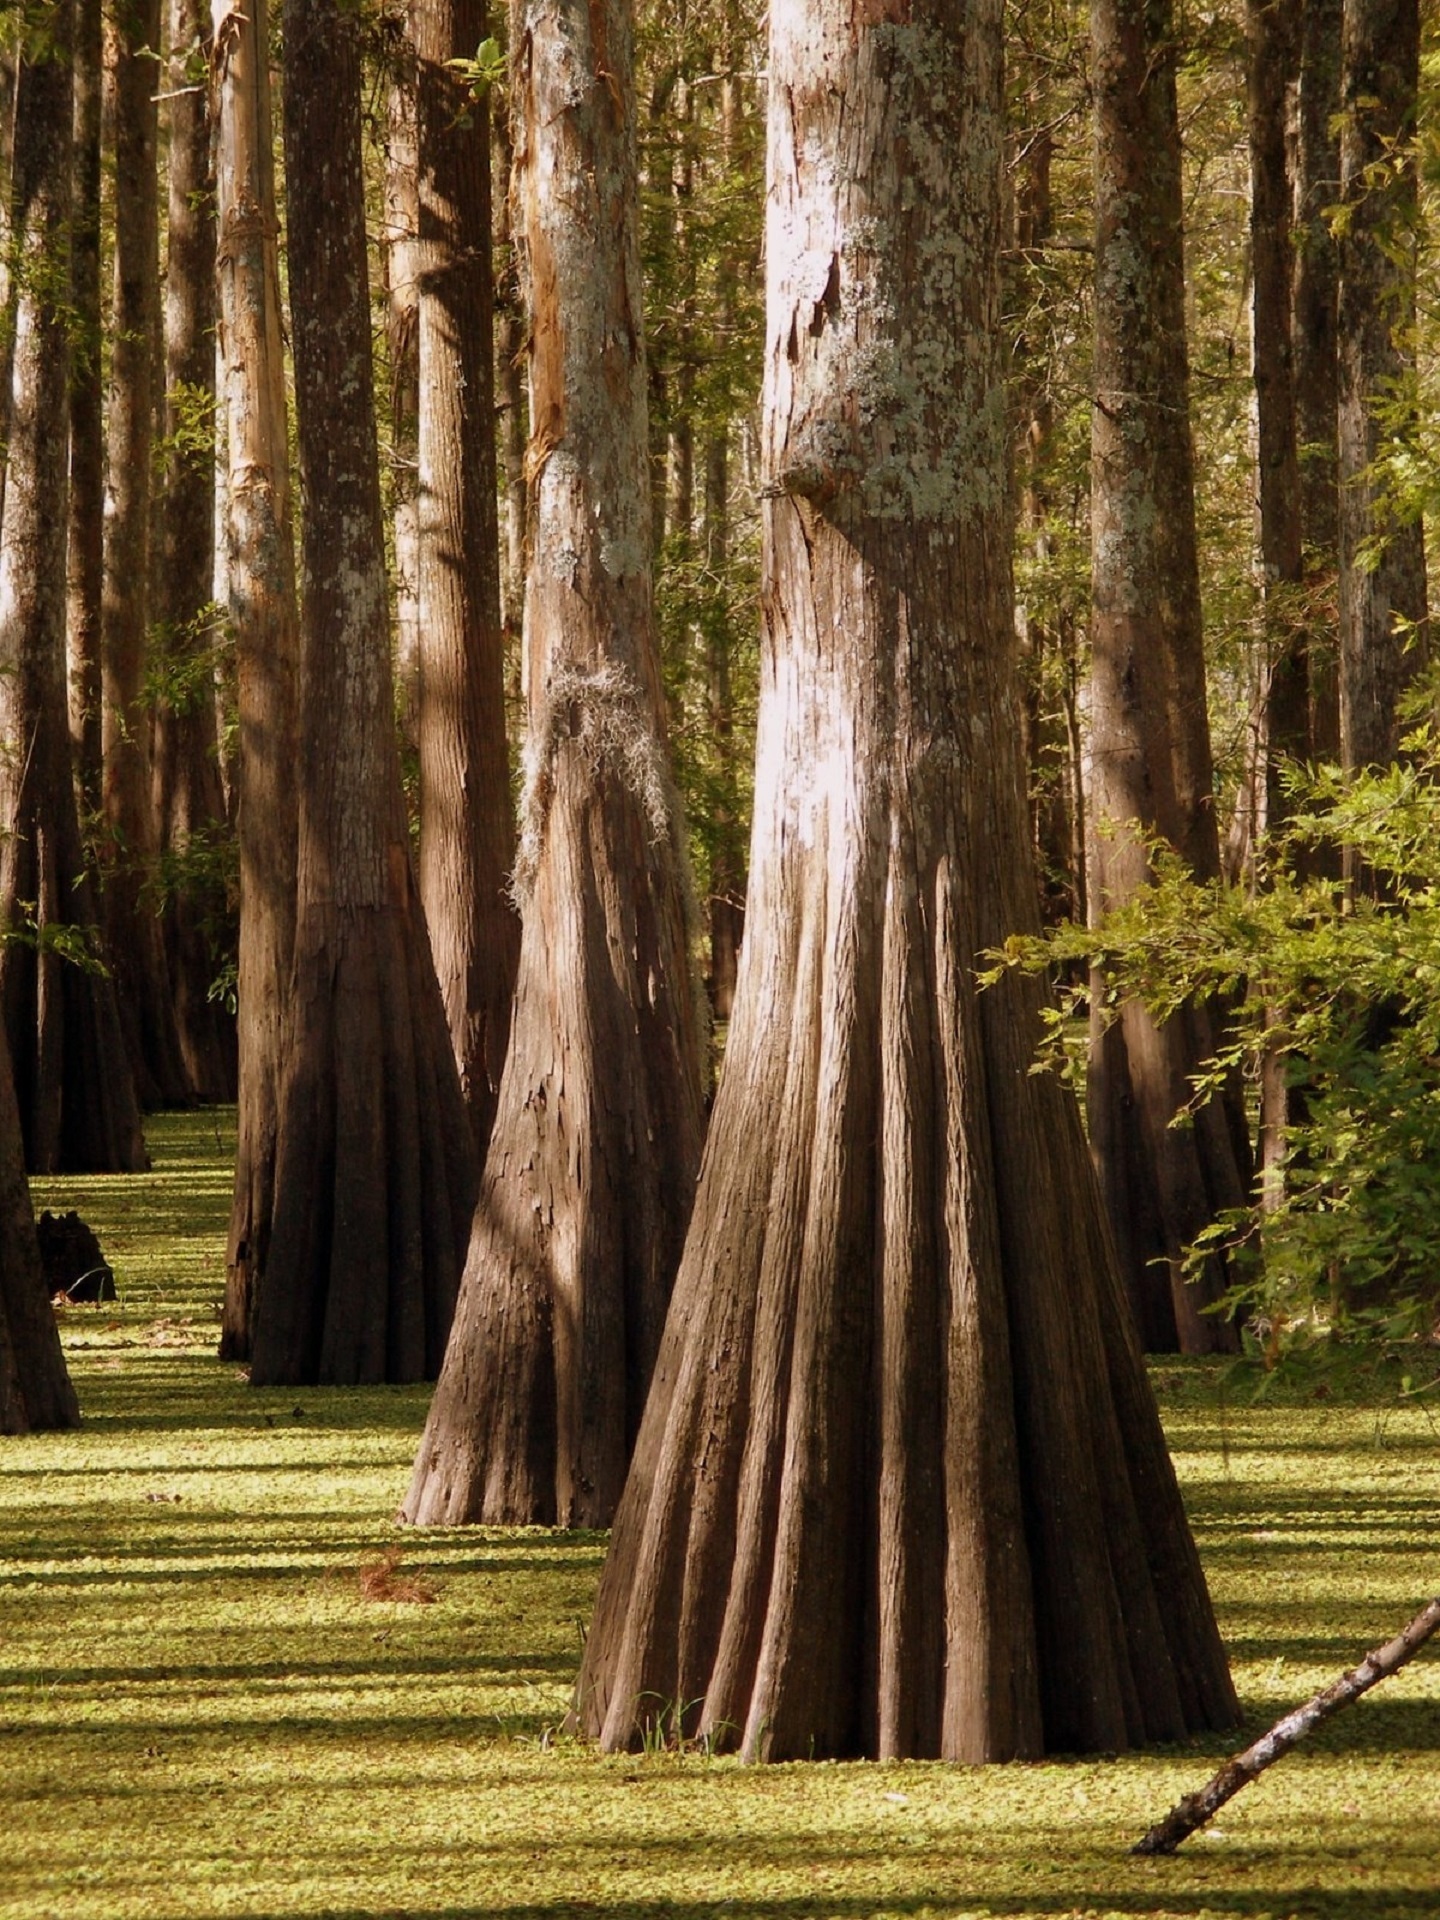
landscape, tree, water, nature, forest, marsh, swamp, wilderness, plant, wood, sunlight, leaf, flower, trunk, moss, green, scenic, peaceful, natural, autumn, scenery, botany, season, trees, outdoors, picturesque, woodland, habitat, cypress, natural environment, plant stem, woody plant